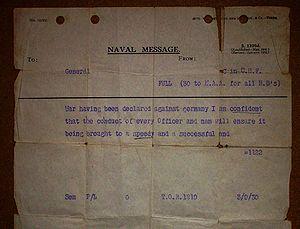
Le HMS Ark Royal (91) est un porte-avions de la Royal Navy qui participe à la Seconde Guerre mondiale.